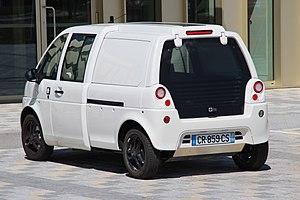
Voiture électrique Mia à Saclay en France. Object location48°